Olivia Palermo

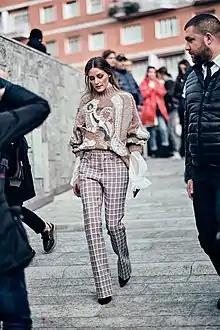

In 2015, Palermo collaborated on collections with luxury leather and accessories brand Aspinal of London, the American jewelry and accessories brand Baublebar, and makeup company Ciaté London. Palermo's collaboration with Ciaté featured a line of makeup and nail polish, including a shade of red inspired by her mother. She went on to partner with Nordstrom on a fashion line in 2016 and with Banana Republic in 2017.